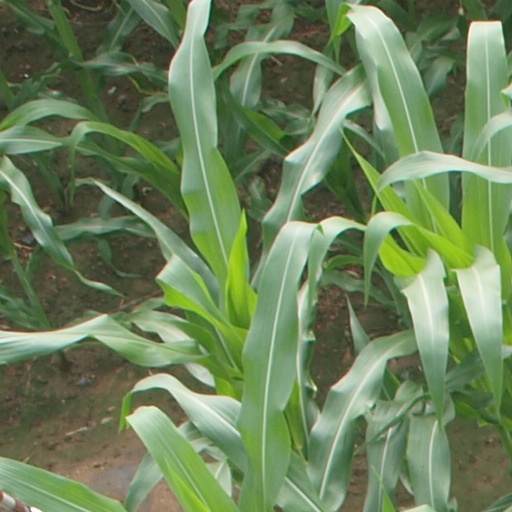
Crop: maize; corn